Question: What is the man doing?
Tambaya: Me mutumin yakeyi?
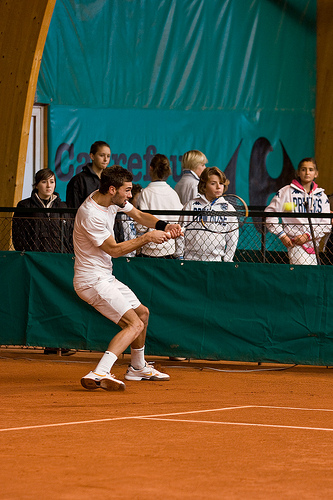
Answer: Playing tennis.
Amsa: Wasan tanis.